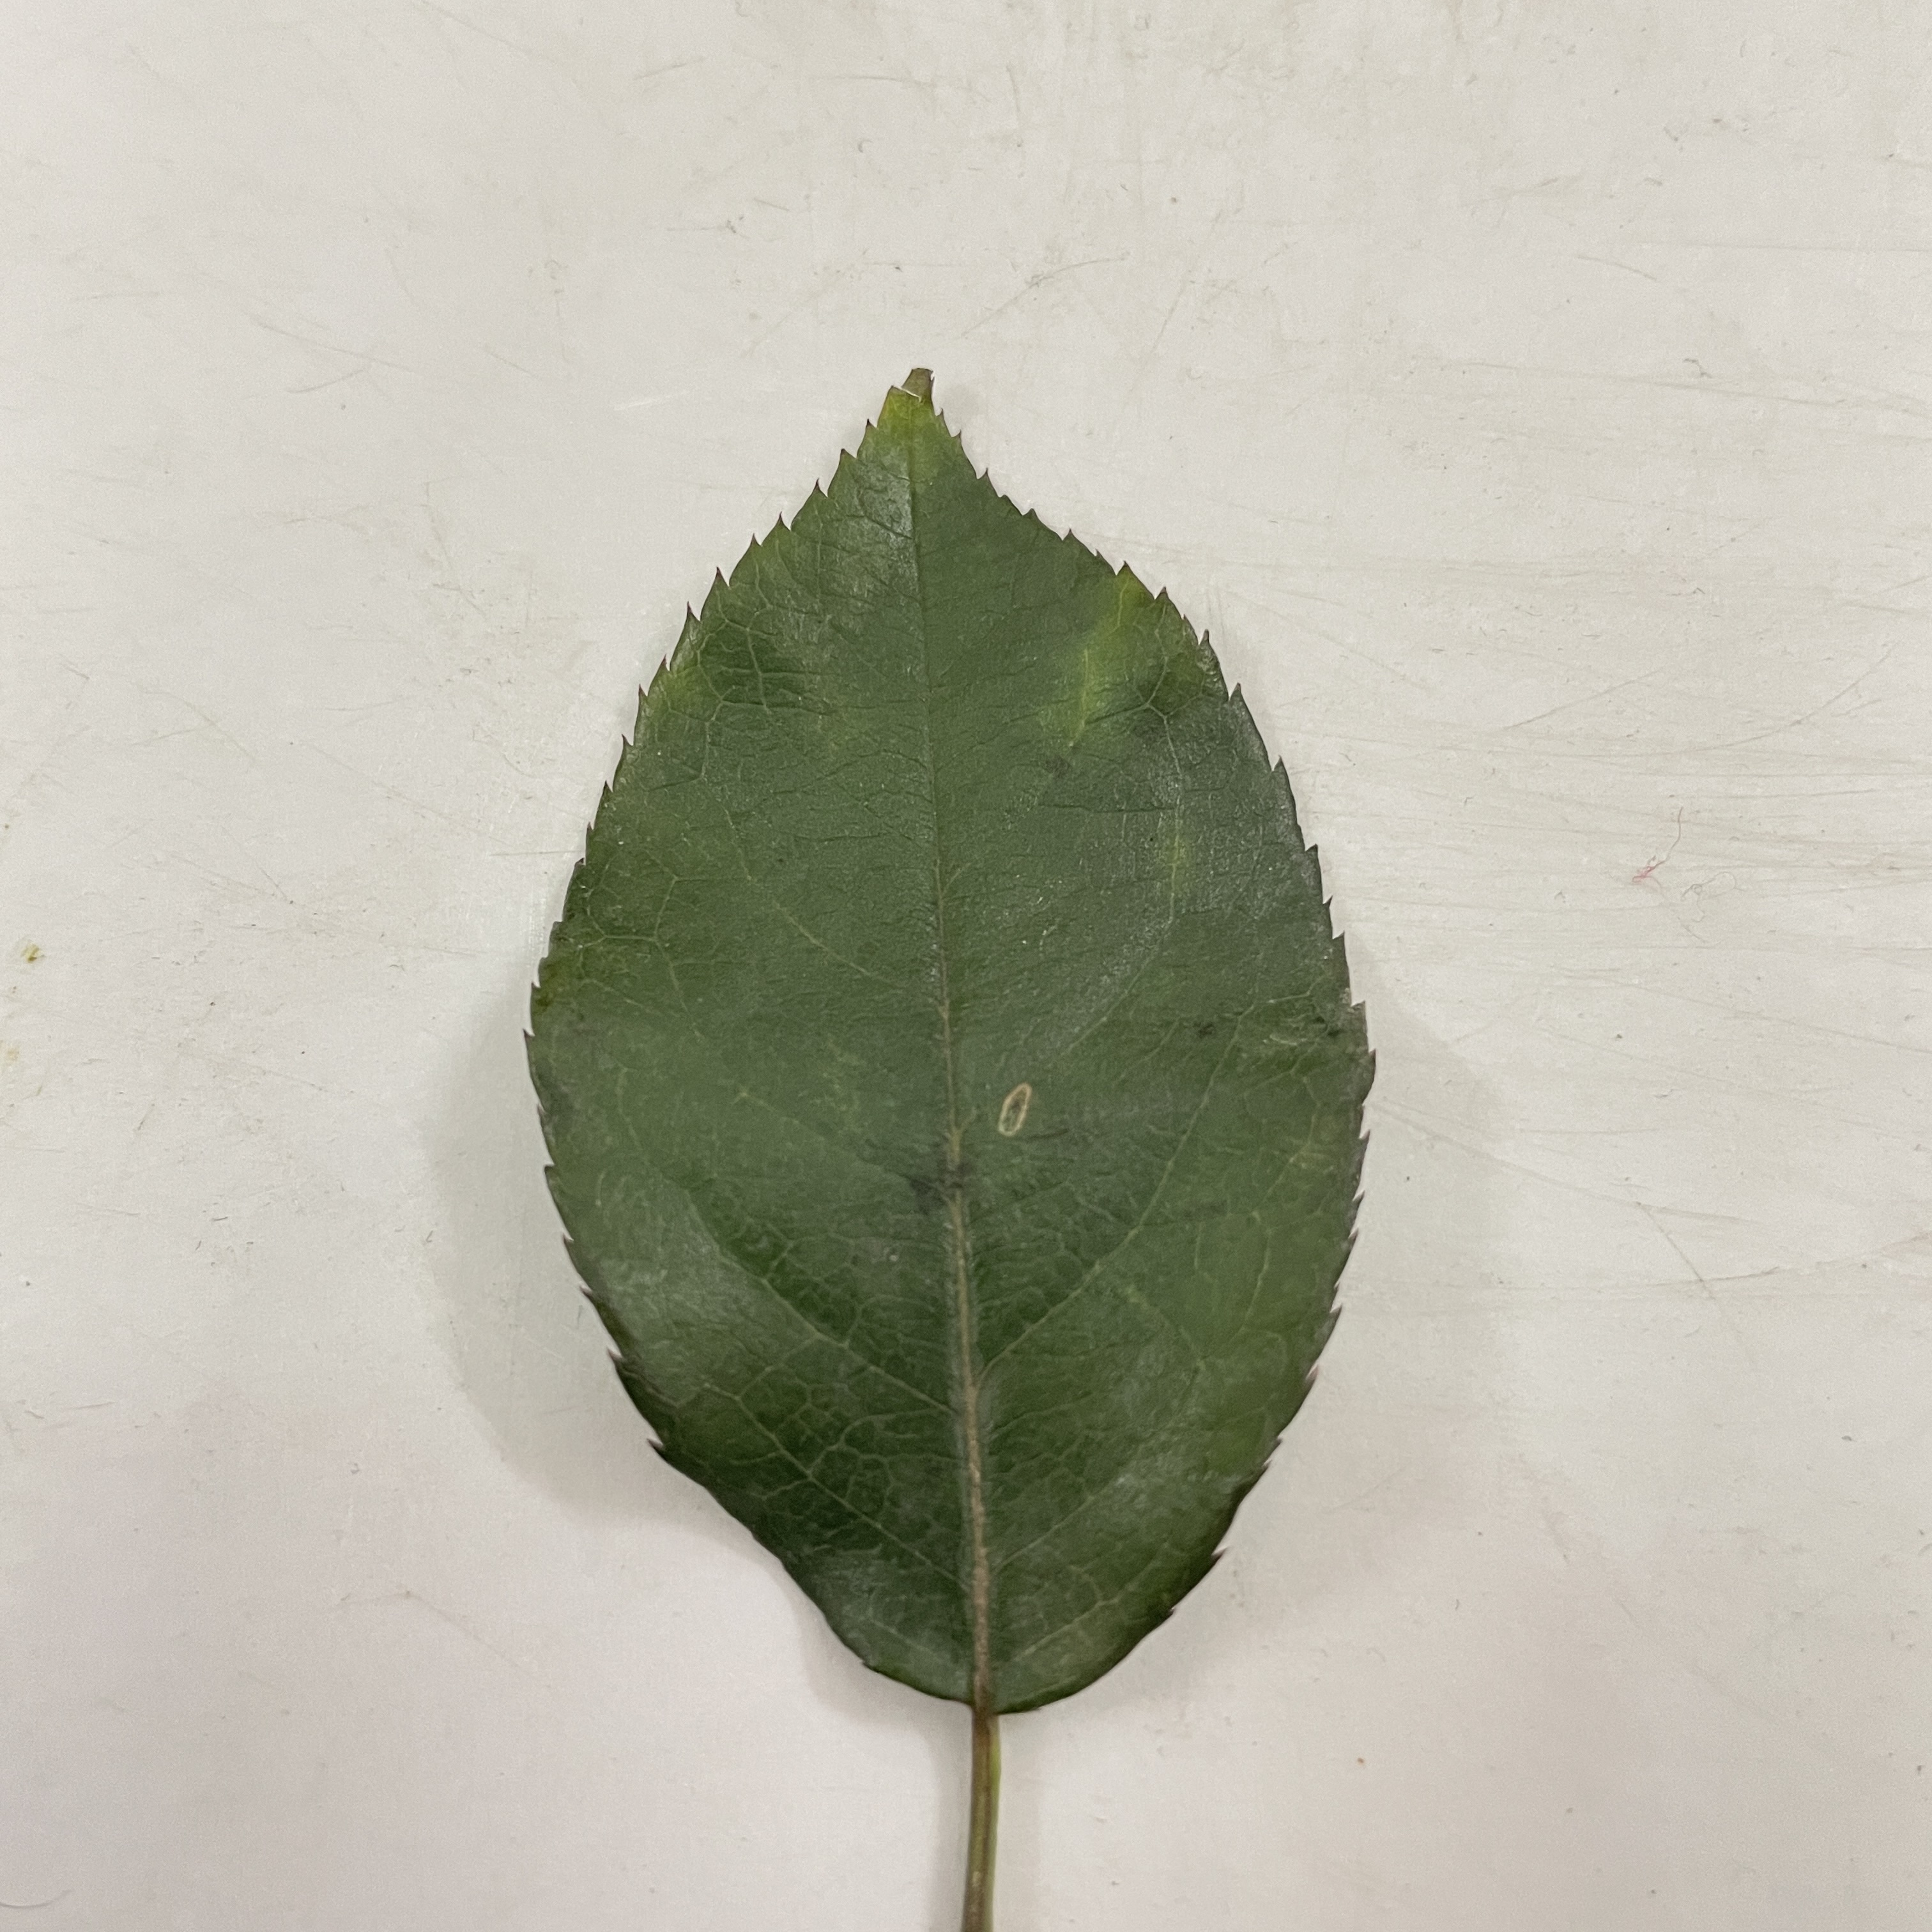
Label: Healthy Leaf